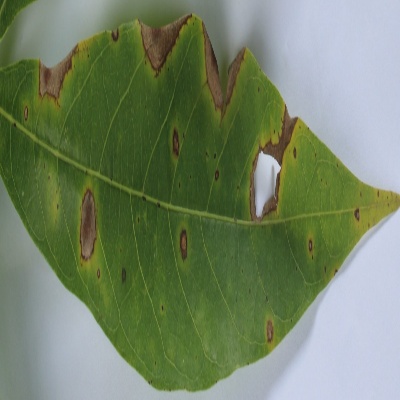
Crop: Cassava
Condition: brown spot